Régis (footballer, born 1992)

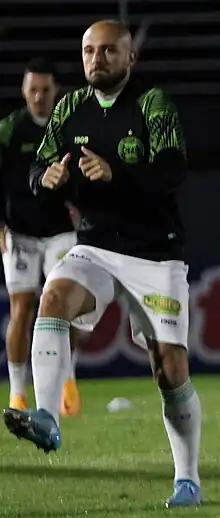
Régis with Coritiba in 2022

Born in Jales, São Paulo, Régis was a São Paulo youth graduate. He was loaned to Paulista ahead of the 2013 season, and made his senior debut on 20 January of that year by coming on as a substitute in a 1–1 Campeonato Paulista home draw against Corinthians.